Lough Rynn Castle

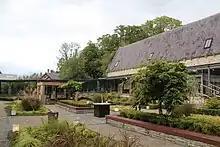
"Cúirt na Bainise" (Wedding Courtyard)

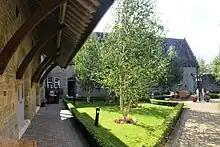
Front Courtyard

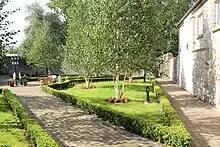
Front Courtyard

A four-hundred-year-old oak tree still exists on the grounds of the estate, as does a Bronze Age tomb named "Cloch an Draoi" ('Druid's Altar') on The Druid's Hill between Lough Erril ("Lough Errew") and Lough Rynn, which can be dated between 1900BC and 300BC.